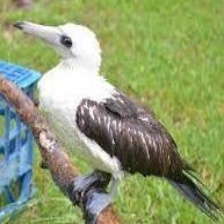
Species: ABBOTTS BOOBY
Scientific name: PAPASULA ABBOTTI